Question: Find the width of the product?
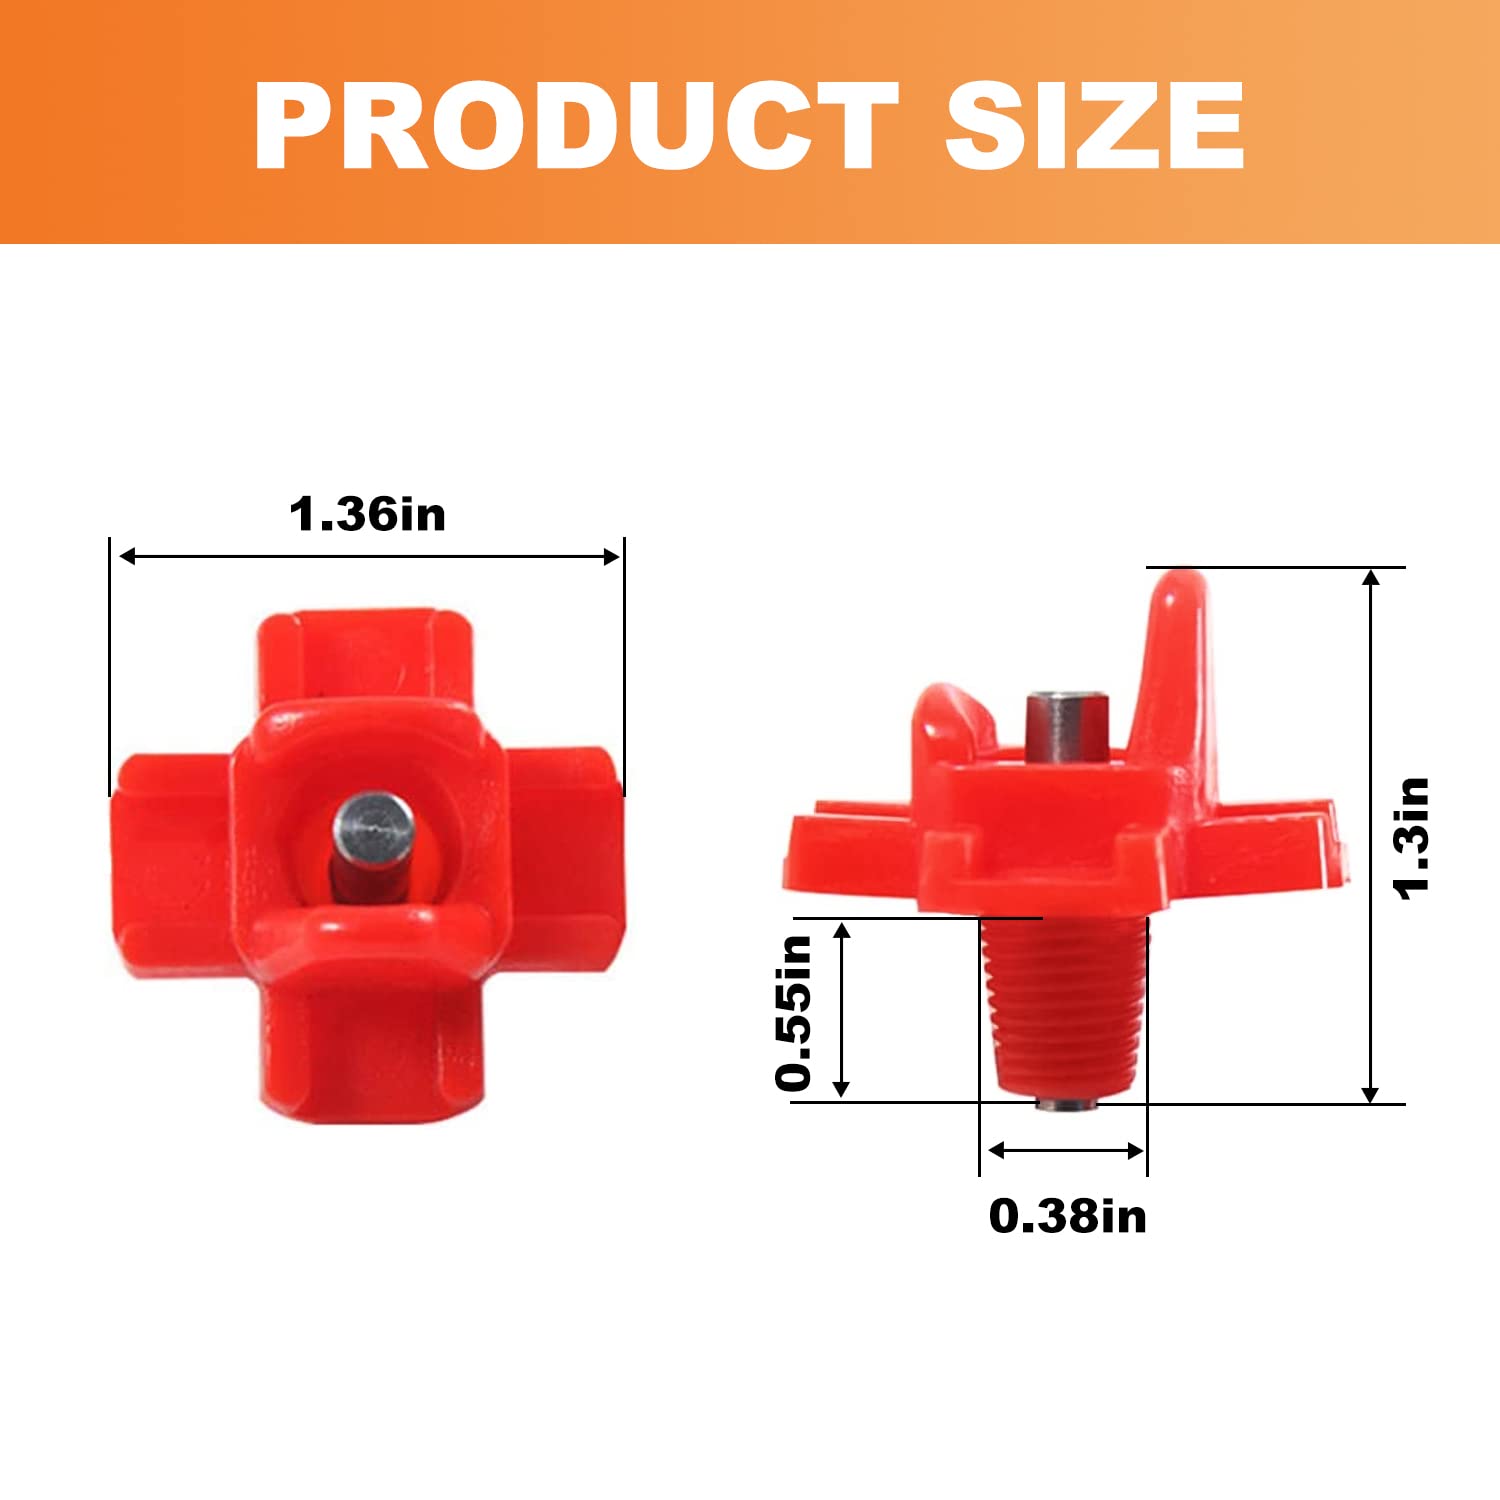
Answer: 1.36 inch